GamePro

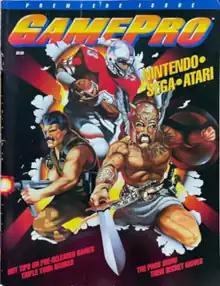
First issue (April 1989)

Over the years, the Gamepro offices have moved from Redwood City (1989–1991) to San Mateo (1991–1998) to San Francisco (1998–2002) and lastly Oakland. In 1993, the company was renamed from Gamepro Inc. to Infotainment World in reflection of its growing and diverse publication lines.